Barton Stacey

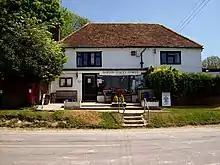
Barton Stacey Village Stores and Post Office has been trading for over 200 years and was doubled in size in 2022

A village store and post office is in the centre of the village, next to the village's one remaining pub, The Swan Inn. The shop has operated as a general store since around 1810, while The Swan dates to the late 18th century.